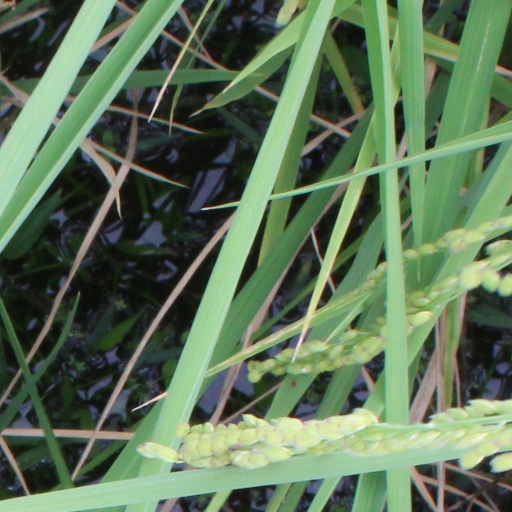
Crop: rice